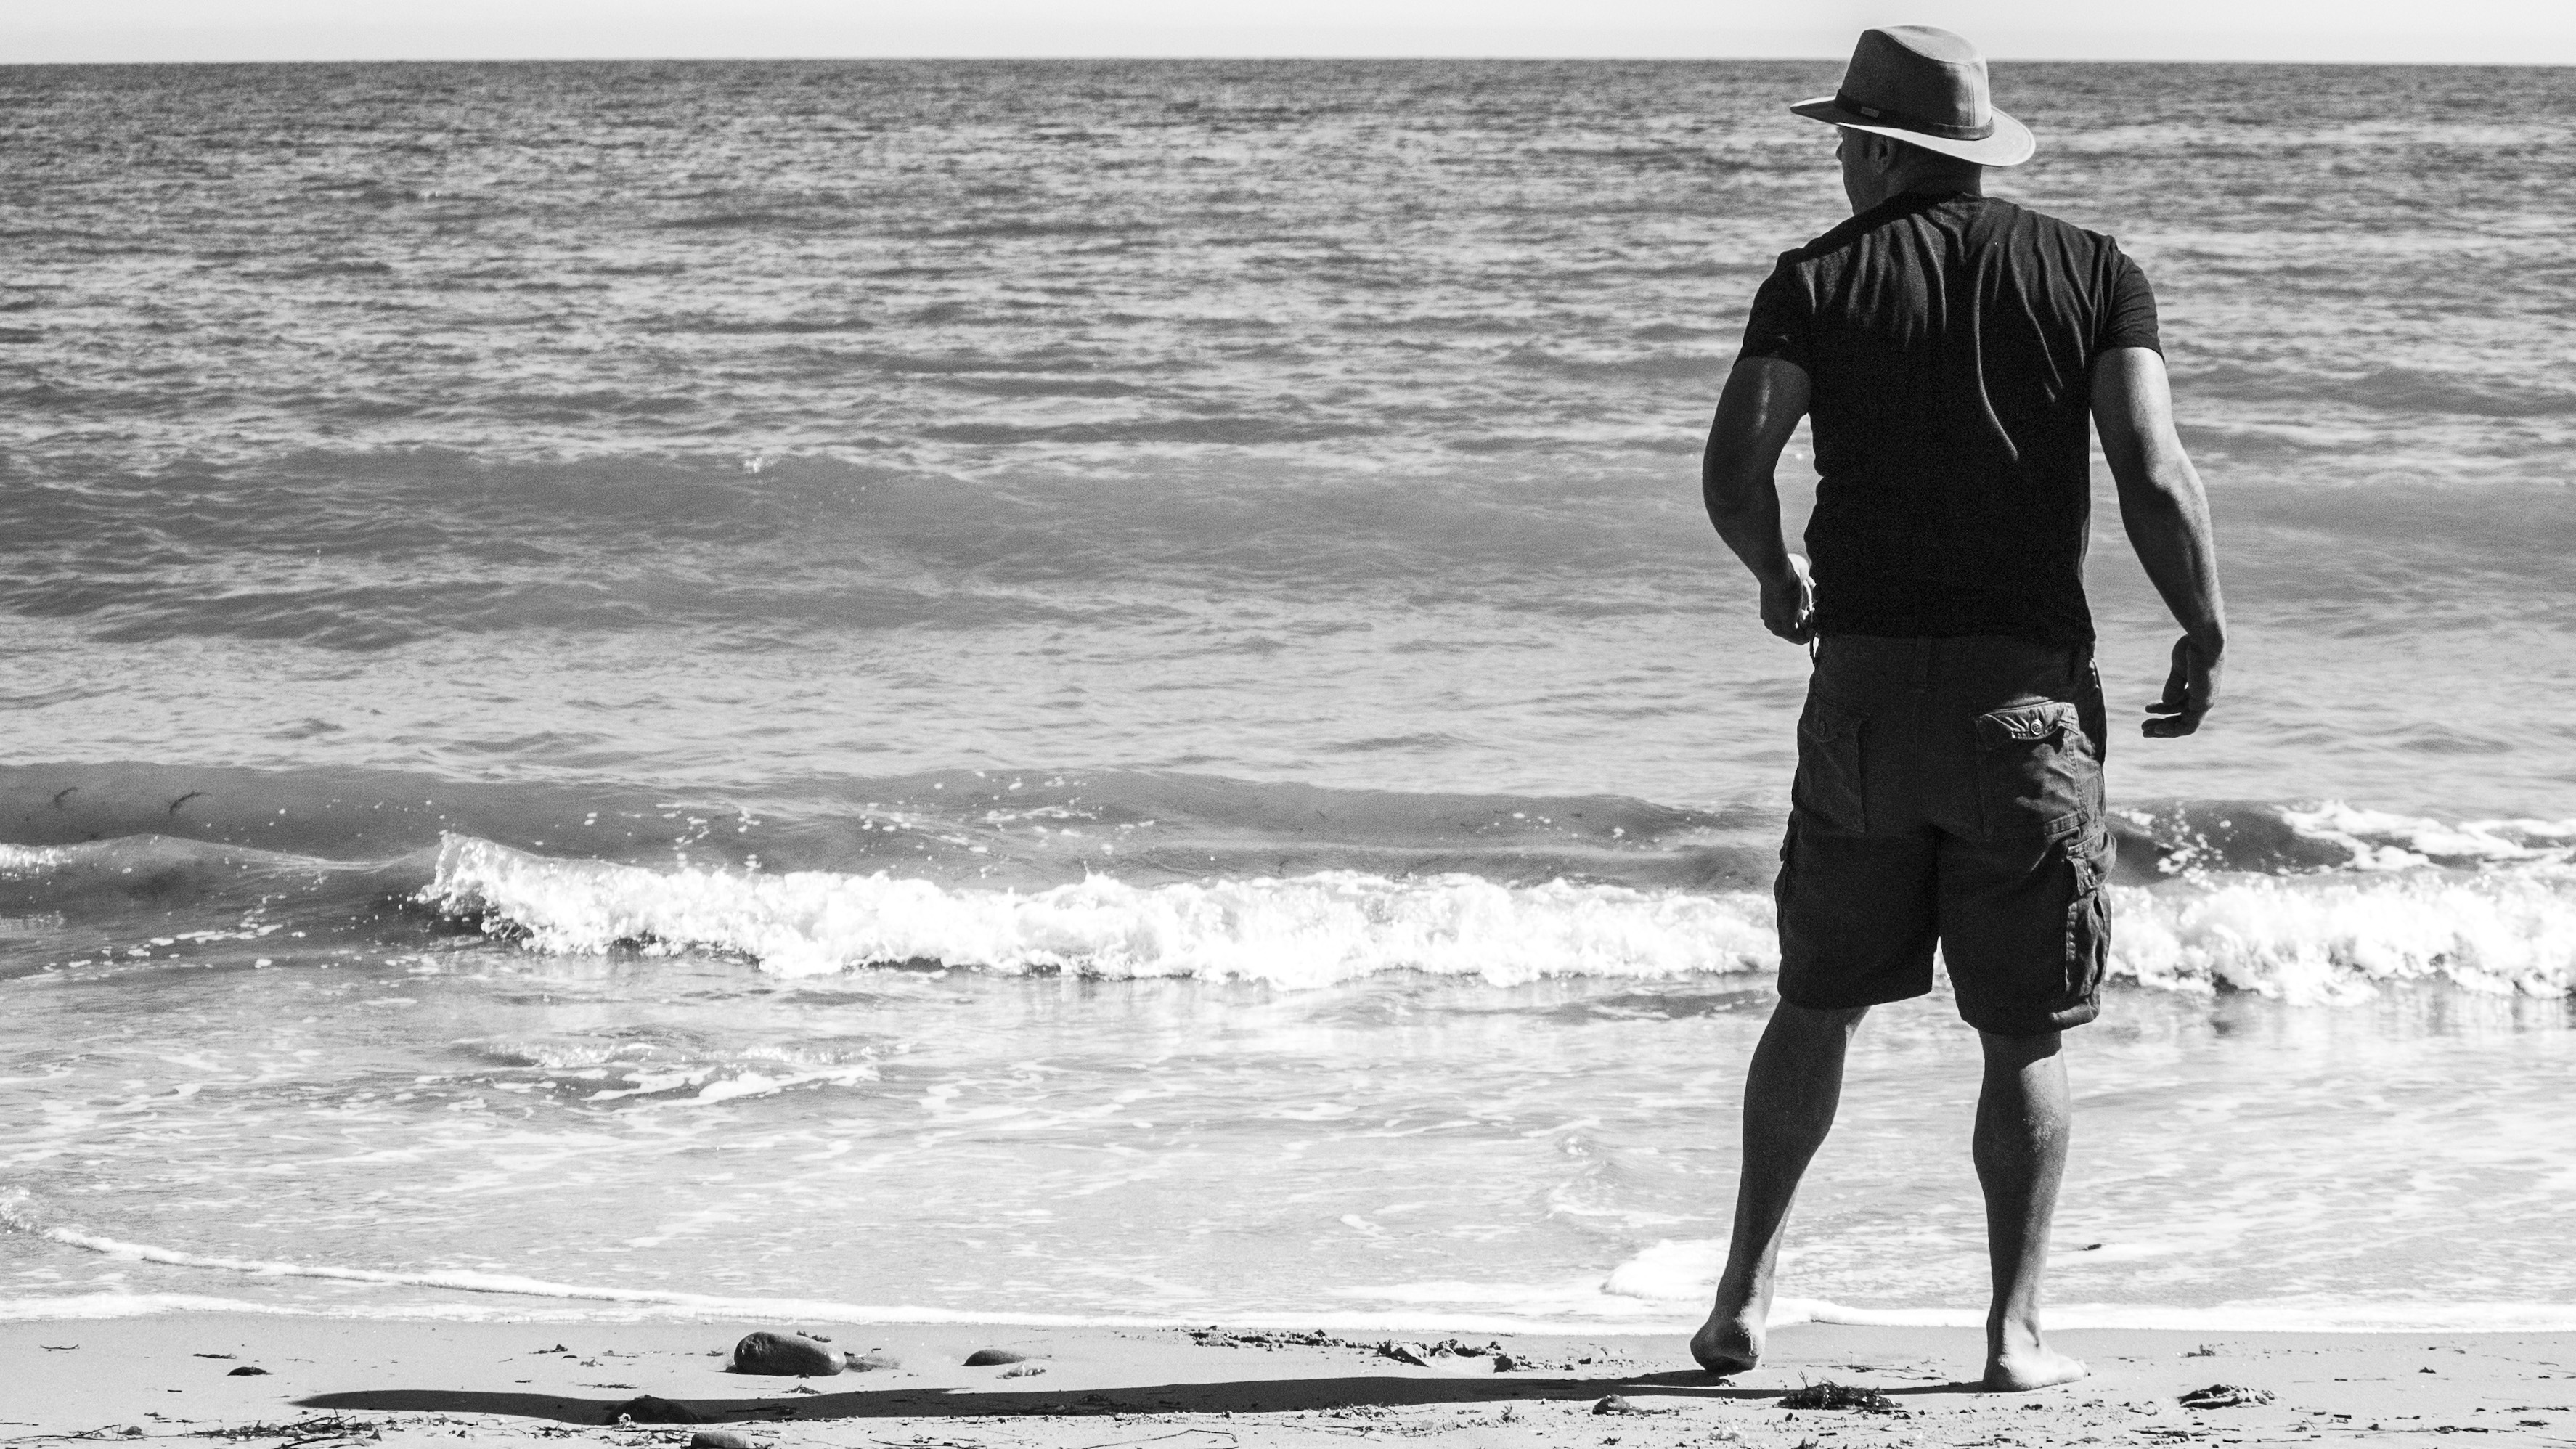
beach, sea, coast, water, ocean, silhouette, black and white, white, shore, wave, thought, reflection, hat, black, monochrome, body of water, creativecommons, waves, stock, photograph, image, strong, monochrome photography, wind wave, surfing equipment and supplies